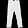
Label: Trouser